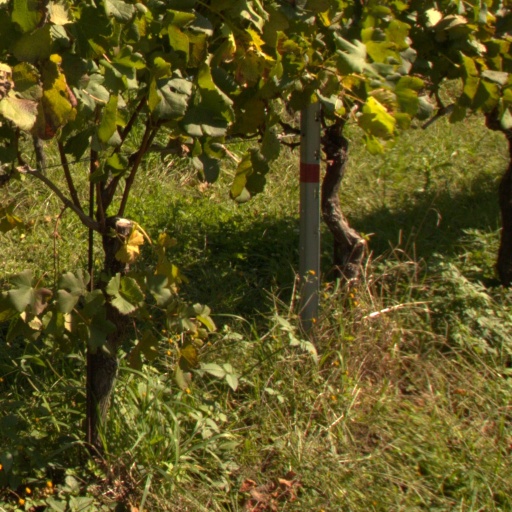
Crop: grape